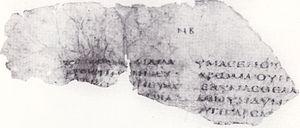
Le Codex 0185, portant le numéro de référence 0185, est un manuscrit du Nouveau Testament sur parchemin écrit en écriture grecque onciale.